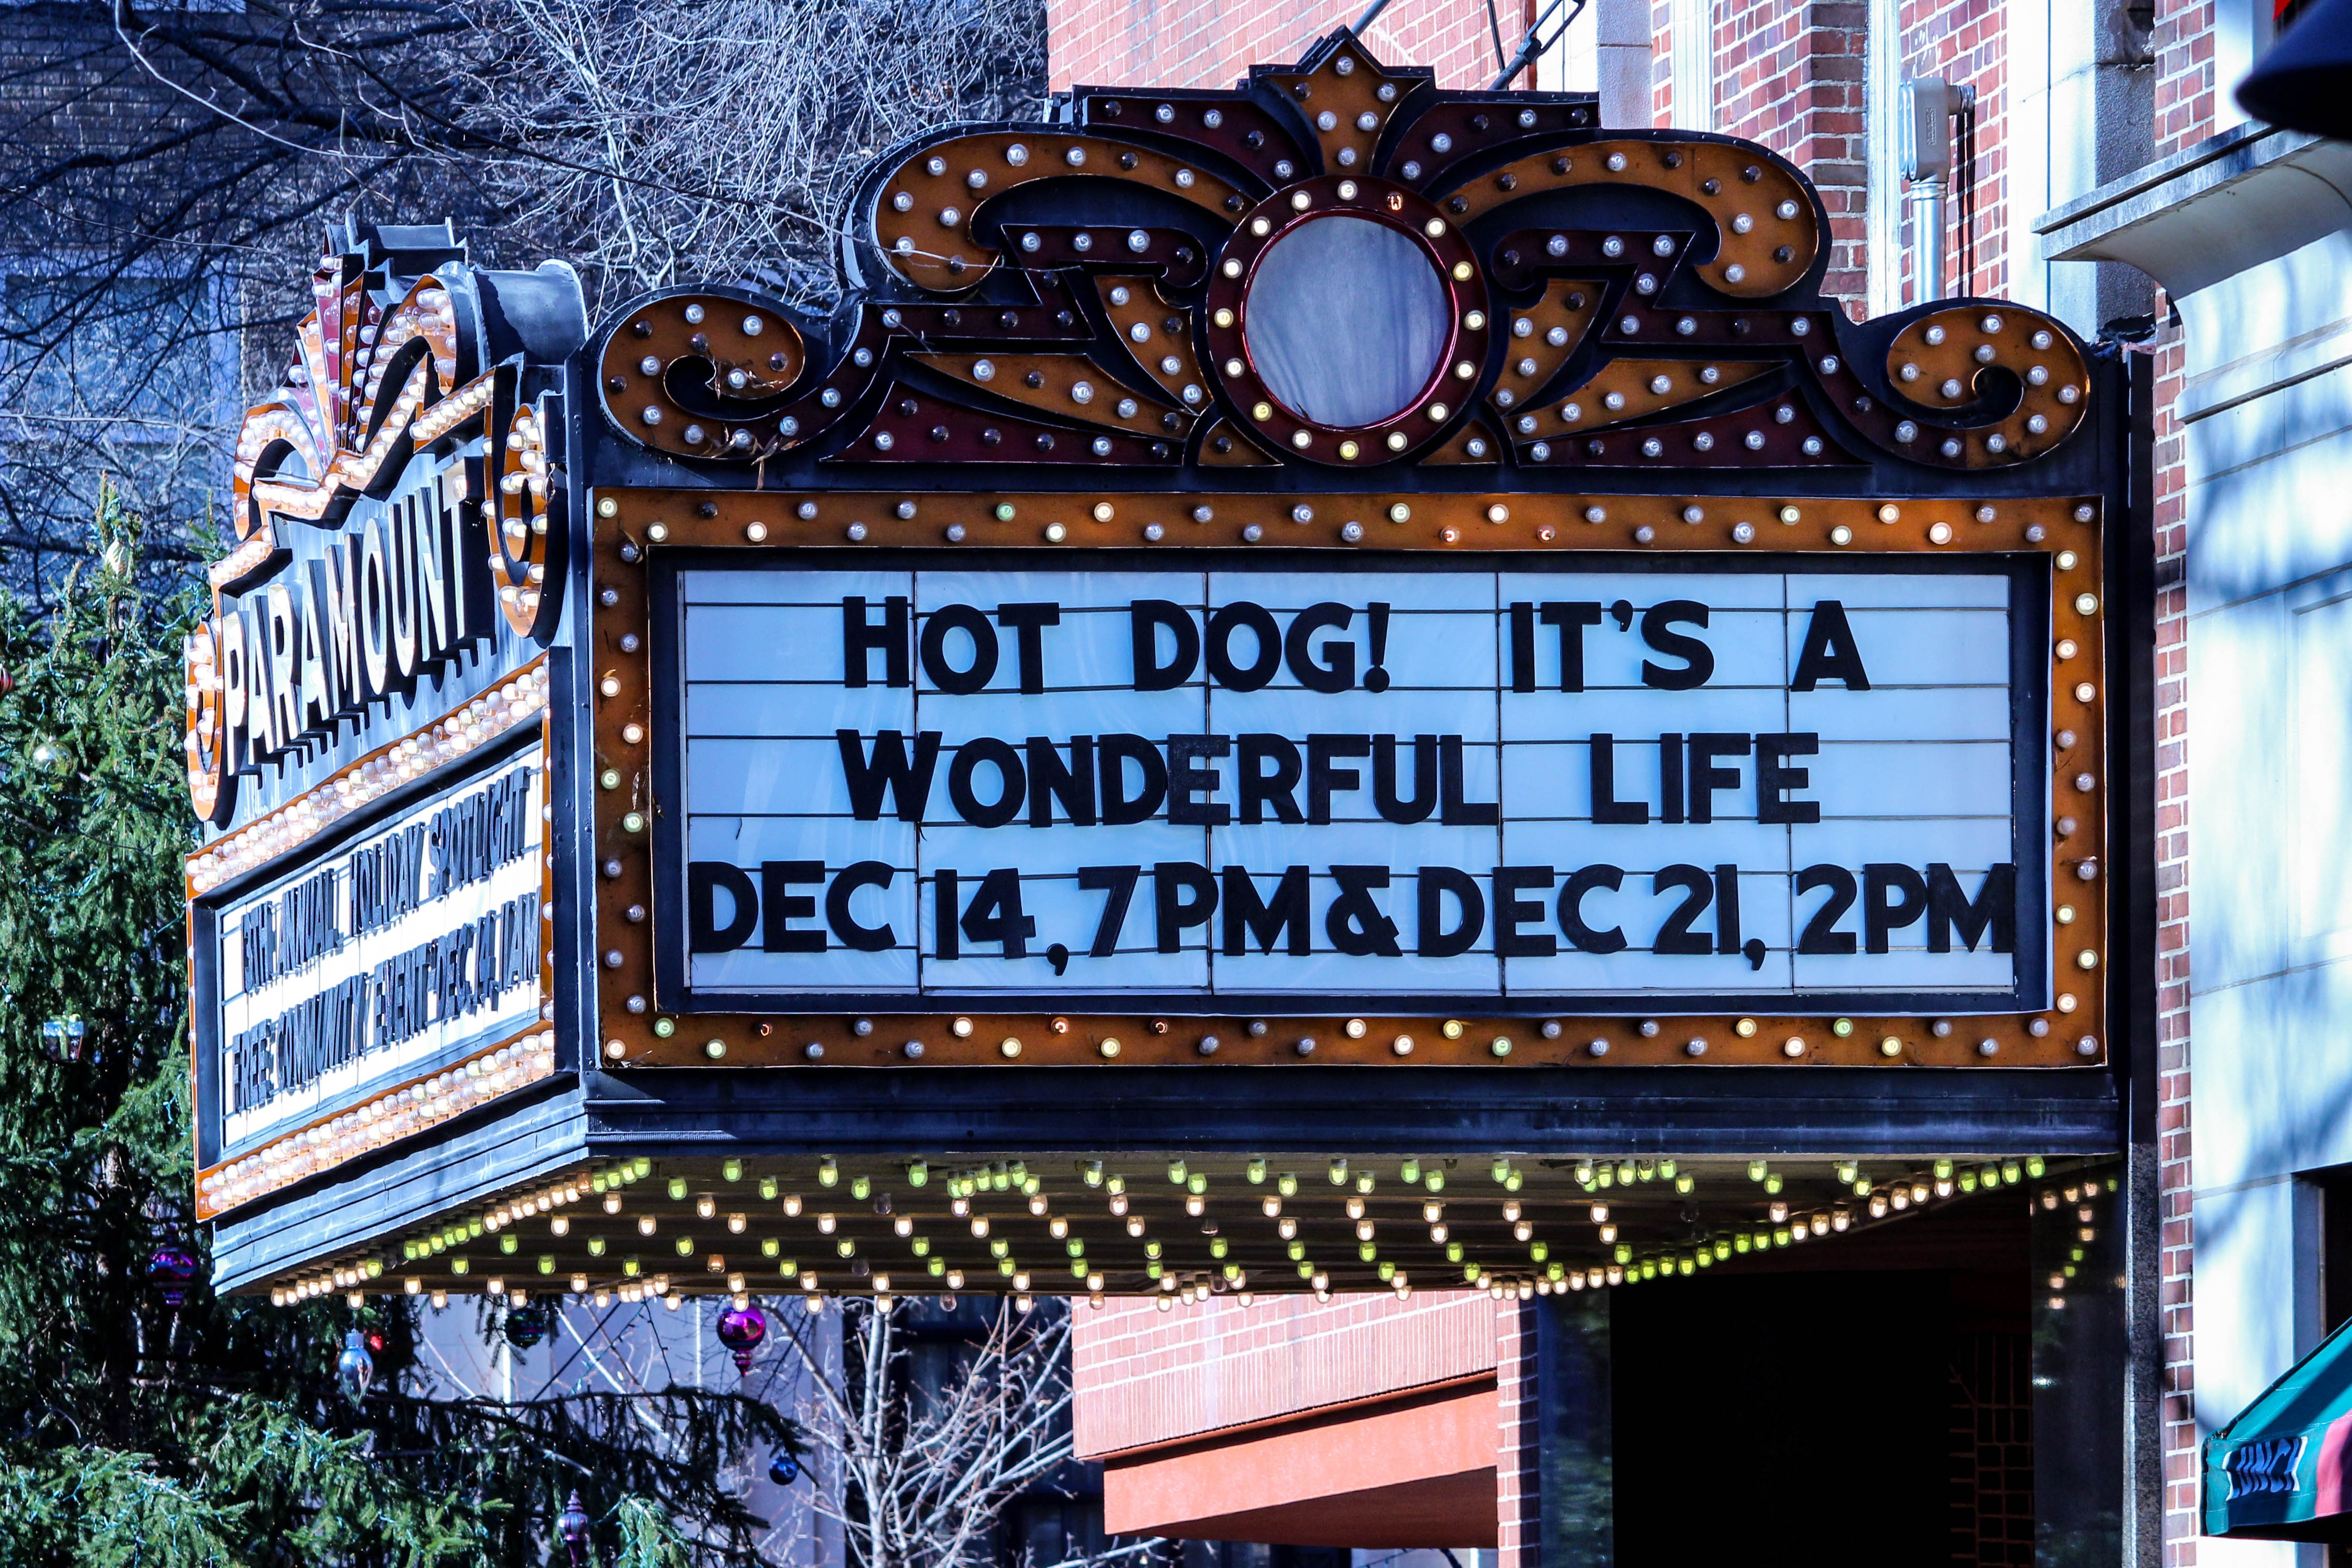
tree, architecture, building, city, advertising, sign, canopy, landmark, facade, signage, illuminated, advertisement, cinema, theater, movie, entertainment, metropolis, billboard, announcement, marquee, flashing lights, theatre entrance, christmas show, theatre marquee, it's a wonderful life, holiday show, holiday movie, christmas movie